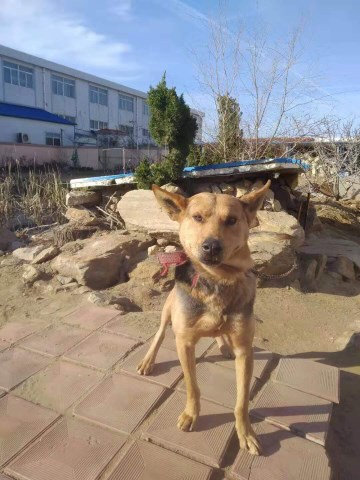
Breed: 3336-n000121-chinese_rural_dog